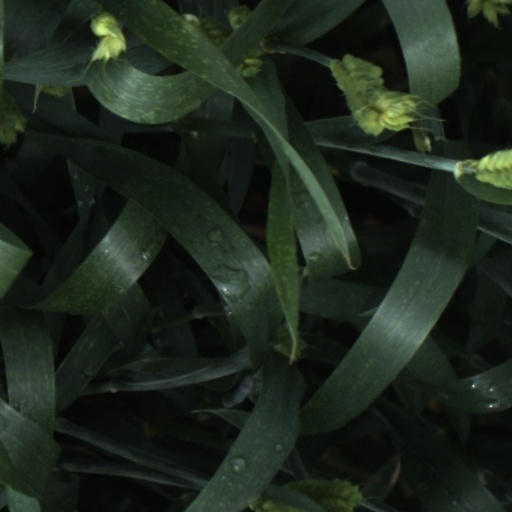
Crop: wheat